Cuttack

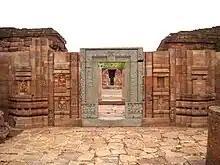
Lalitgiri as a part of Pushpagiri Mahavihara

On 28 April 2010, the Ministry of Road Transport and Highways officially published a new numbering system for the National highway network in the Gazette of the Government of India. As per the new numbering National Highway 16 (former National Highway 5) runs from North to South of the city. As a part of the Golden Quadrilateral project, this highway runs from Chennai to Kolkata. National Highway 55 (former National Highway 42) connects Cuttack with Sambalpur. Also Asian Highway 45 passes through the city. Feeder State Highways connect Cuttack to Jajpur, Paradeep, Talcher, Angul, Kendrapara and nearby towns in Cuttack district. Intra city transport is primarily through Auto rickshaws. From two decades, DTS city buses ply in the city to join different places in the city and the state capital. Cuttack is a major junction connecting all the major parts of the state. The bus terminus at Cuttack is located at Badambadi, and is one of the largest bus terminus in India, and thousands of private and government buses ply to hundreds of destinations every day. A new inter-state bus terminus (ISBT) at Balikuda is under construction to relieve pressure off the Badambadi Bus Terminus. Cuttack is now more strongly connected to Bhubaneswar and Dhenkanal due to the addition of two new bridges namely Netaji Subhas Chandra Bose Setu on Kathjodi and Utkal Gourab Madhusudan Setu on Mahanadi. The former is the longest road bridge in Odisha.